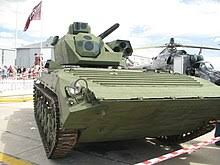
Label: BMP